St Augustine's Church, Wrangthorn

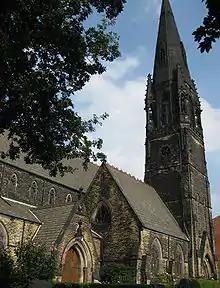
A 2008 view from Hyde Park Terrace, including entrances and severely blackened tower

Prior to its development as an area of dense housing in the mid 19th century, Hyde Park did not have an identity of its own and was part of the wider parish of Woodhouse and Wrangthorn. The name was given by a local landowner to confer a more prestigious image and encourage further development. In 1866, the Leeds Church Extension Society, which was founded two years earlier to help build churches and to pay for clergy in the rapidly expanding city, paid £1,000 for the site in Hyde Park Terrace. It was the first church to be endowed by the Society.